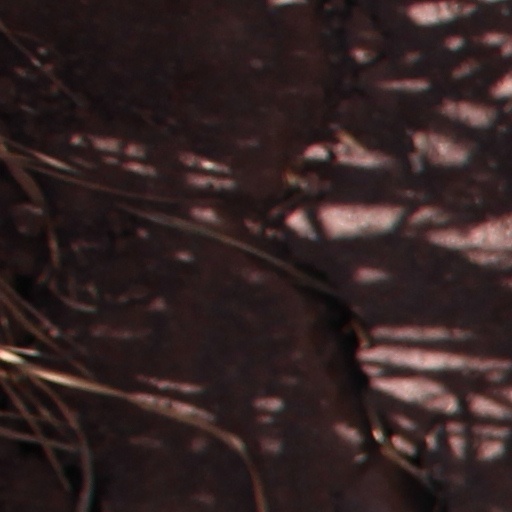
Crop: wheat